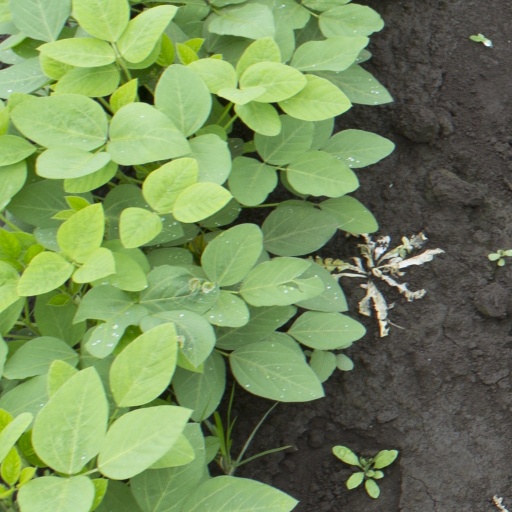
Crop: soybean